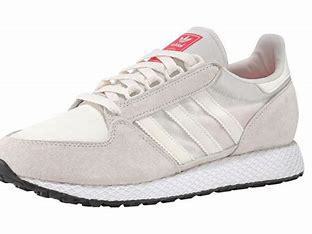
Brand: Adidas
Model: Forest Grove